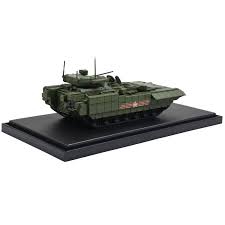
Label: BMP